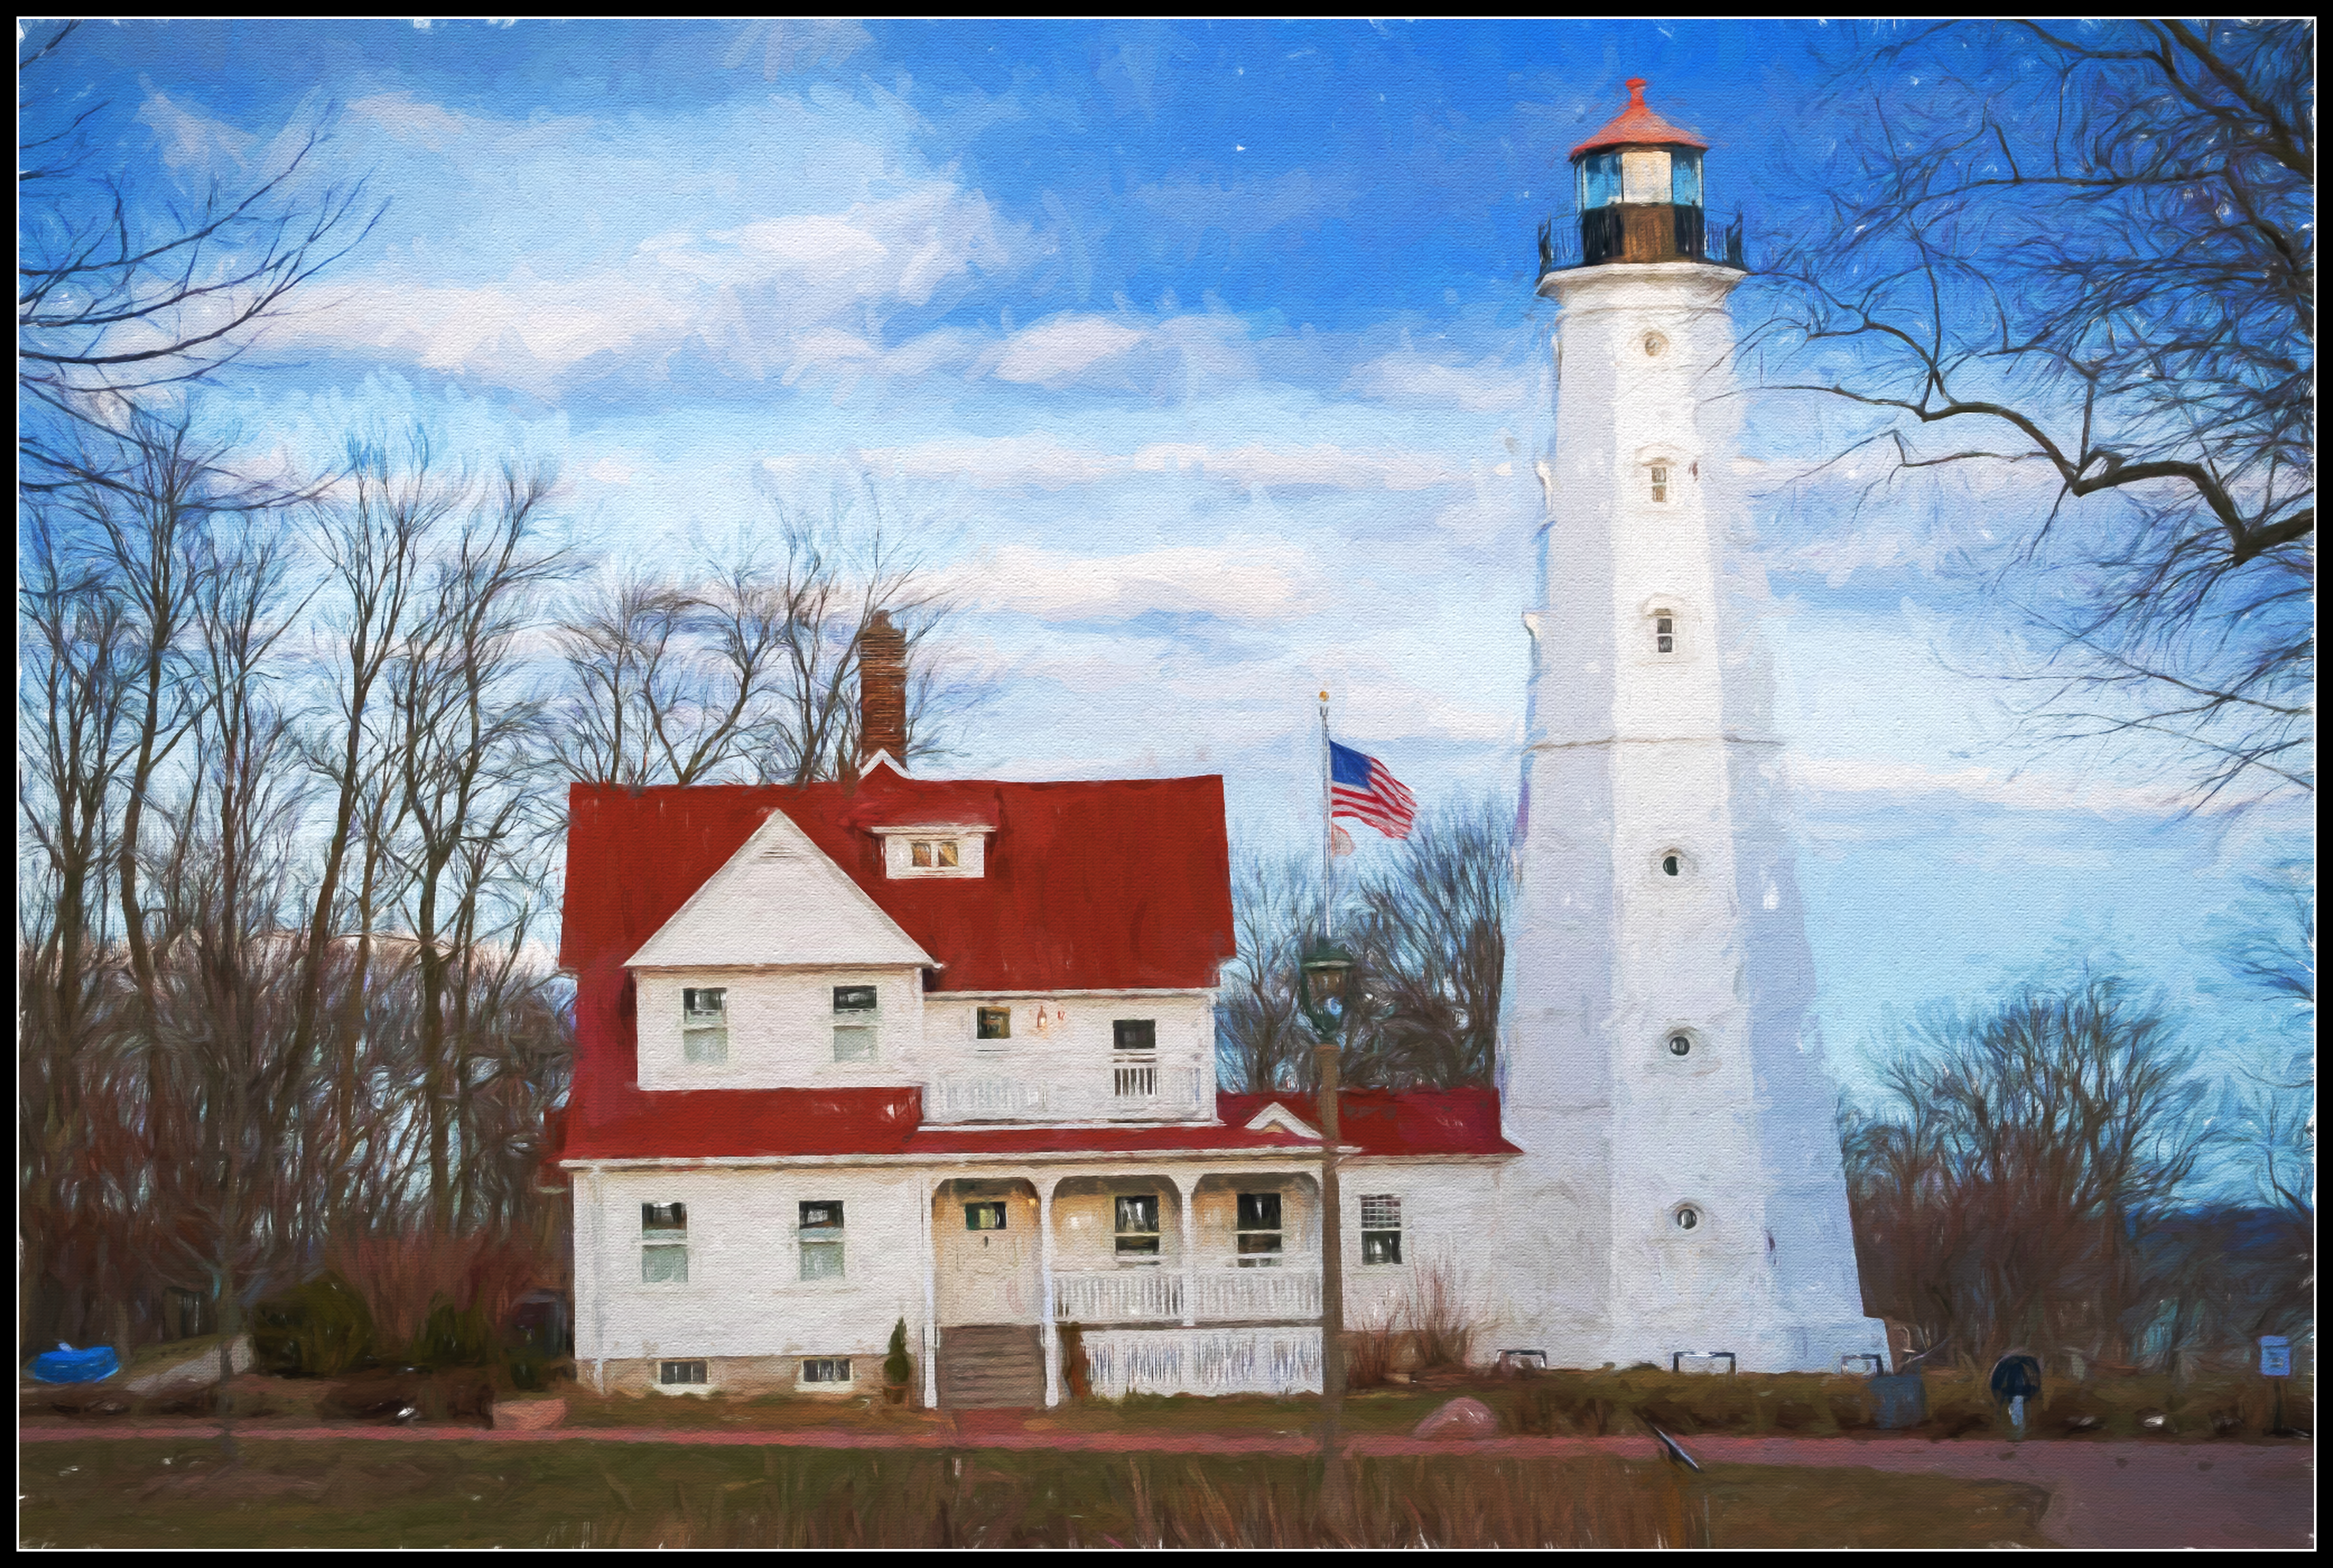
Brady Street, geotagged, milwaukee, united states, usa, wisconsin, america, architect, architecture, building, day trip, destination, historic, History Museum, lake michigan, lake park, lighthouse, maritime museum, Milwaukee County, Milwaukee Light Station, Milwaukee Lighthouse, Milwaukee Tourism, Milwaukee WI, Milwaukee Wisconsin, MKE, museum, National Register of Historic Places, North Point, North Point Light House, North Point Light Station, North Point Lighthouse, North Point Lighthouse Museum, North Point Lightstation, North Wahl Avenue, Oak Leaf Trail, sightseeing, The Historic Water Tower Neighborhood, tourist, tourist attraction, tourist destination, travel, Travel Milwaukee, travel photography, Travel Wisconsin, wi, Wisconsin Tourism, tower, observation tower, shot tower, beacon, sky, house, roof